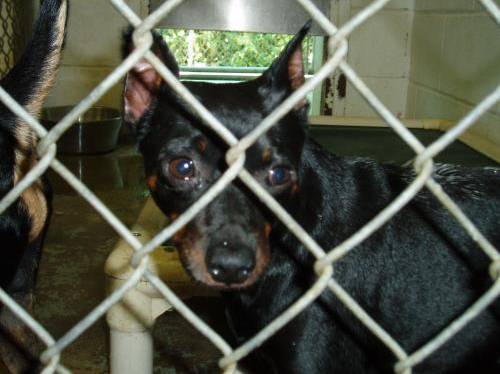
Label: dog